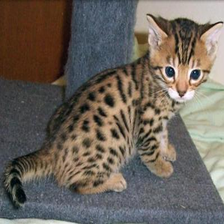
Species: cat
Breed: Bengal